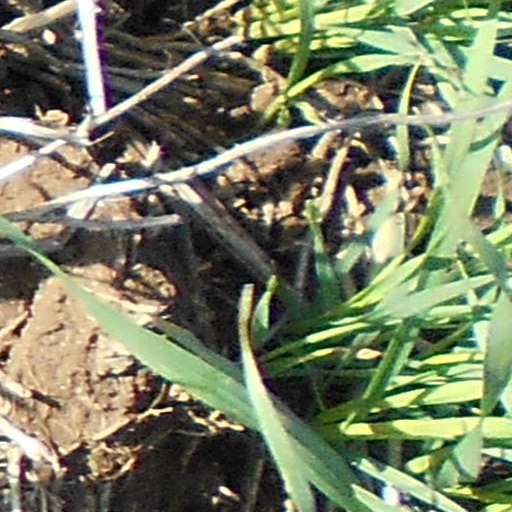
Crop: wheat